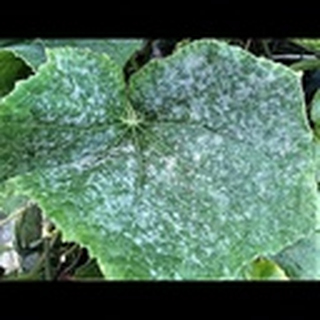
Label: cotton_powdery_mildew